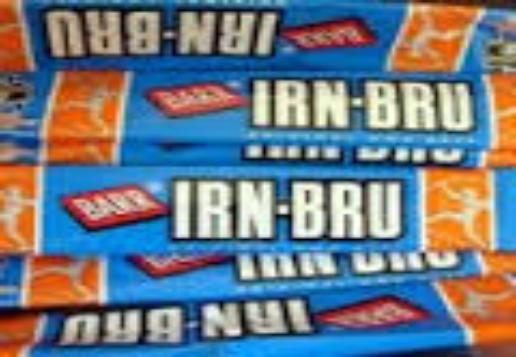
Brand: Irn Bru Bar
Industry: Food